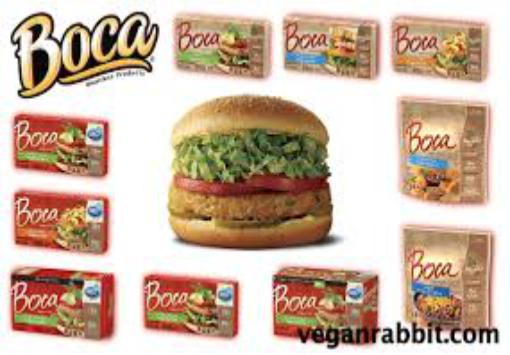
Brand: Boca Burger
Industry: Food